Sean McGorty

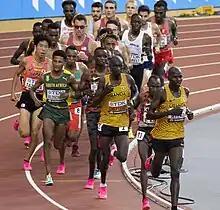
At the 10000m of the 2023 World Championships, Mcgorty is shown in red kit, to middle of the pack and left of center

On 27 May 2022, McGorty placed third place in the 10000 m at the 2022 USA Outdoor Track and Field Championships. This top-three finish qualified him for this event at the 2022 World Athletics Championships in Eugene, Oregon on July 17, 2022. At the World Championships, he finished 12th in 27:46.30. The following month, McGorty ran 3:36.67 for 1500 m and 3:54.51 for the mile. His final race of the year was at the NACAC Championships, where he won a gold medal in the 10000 m.